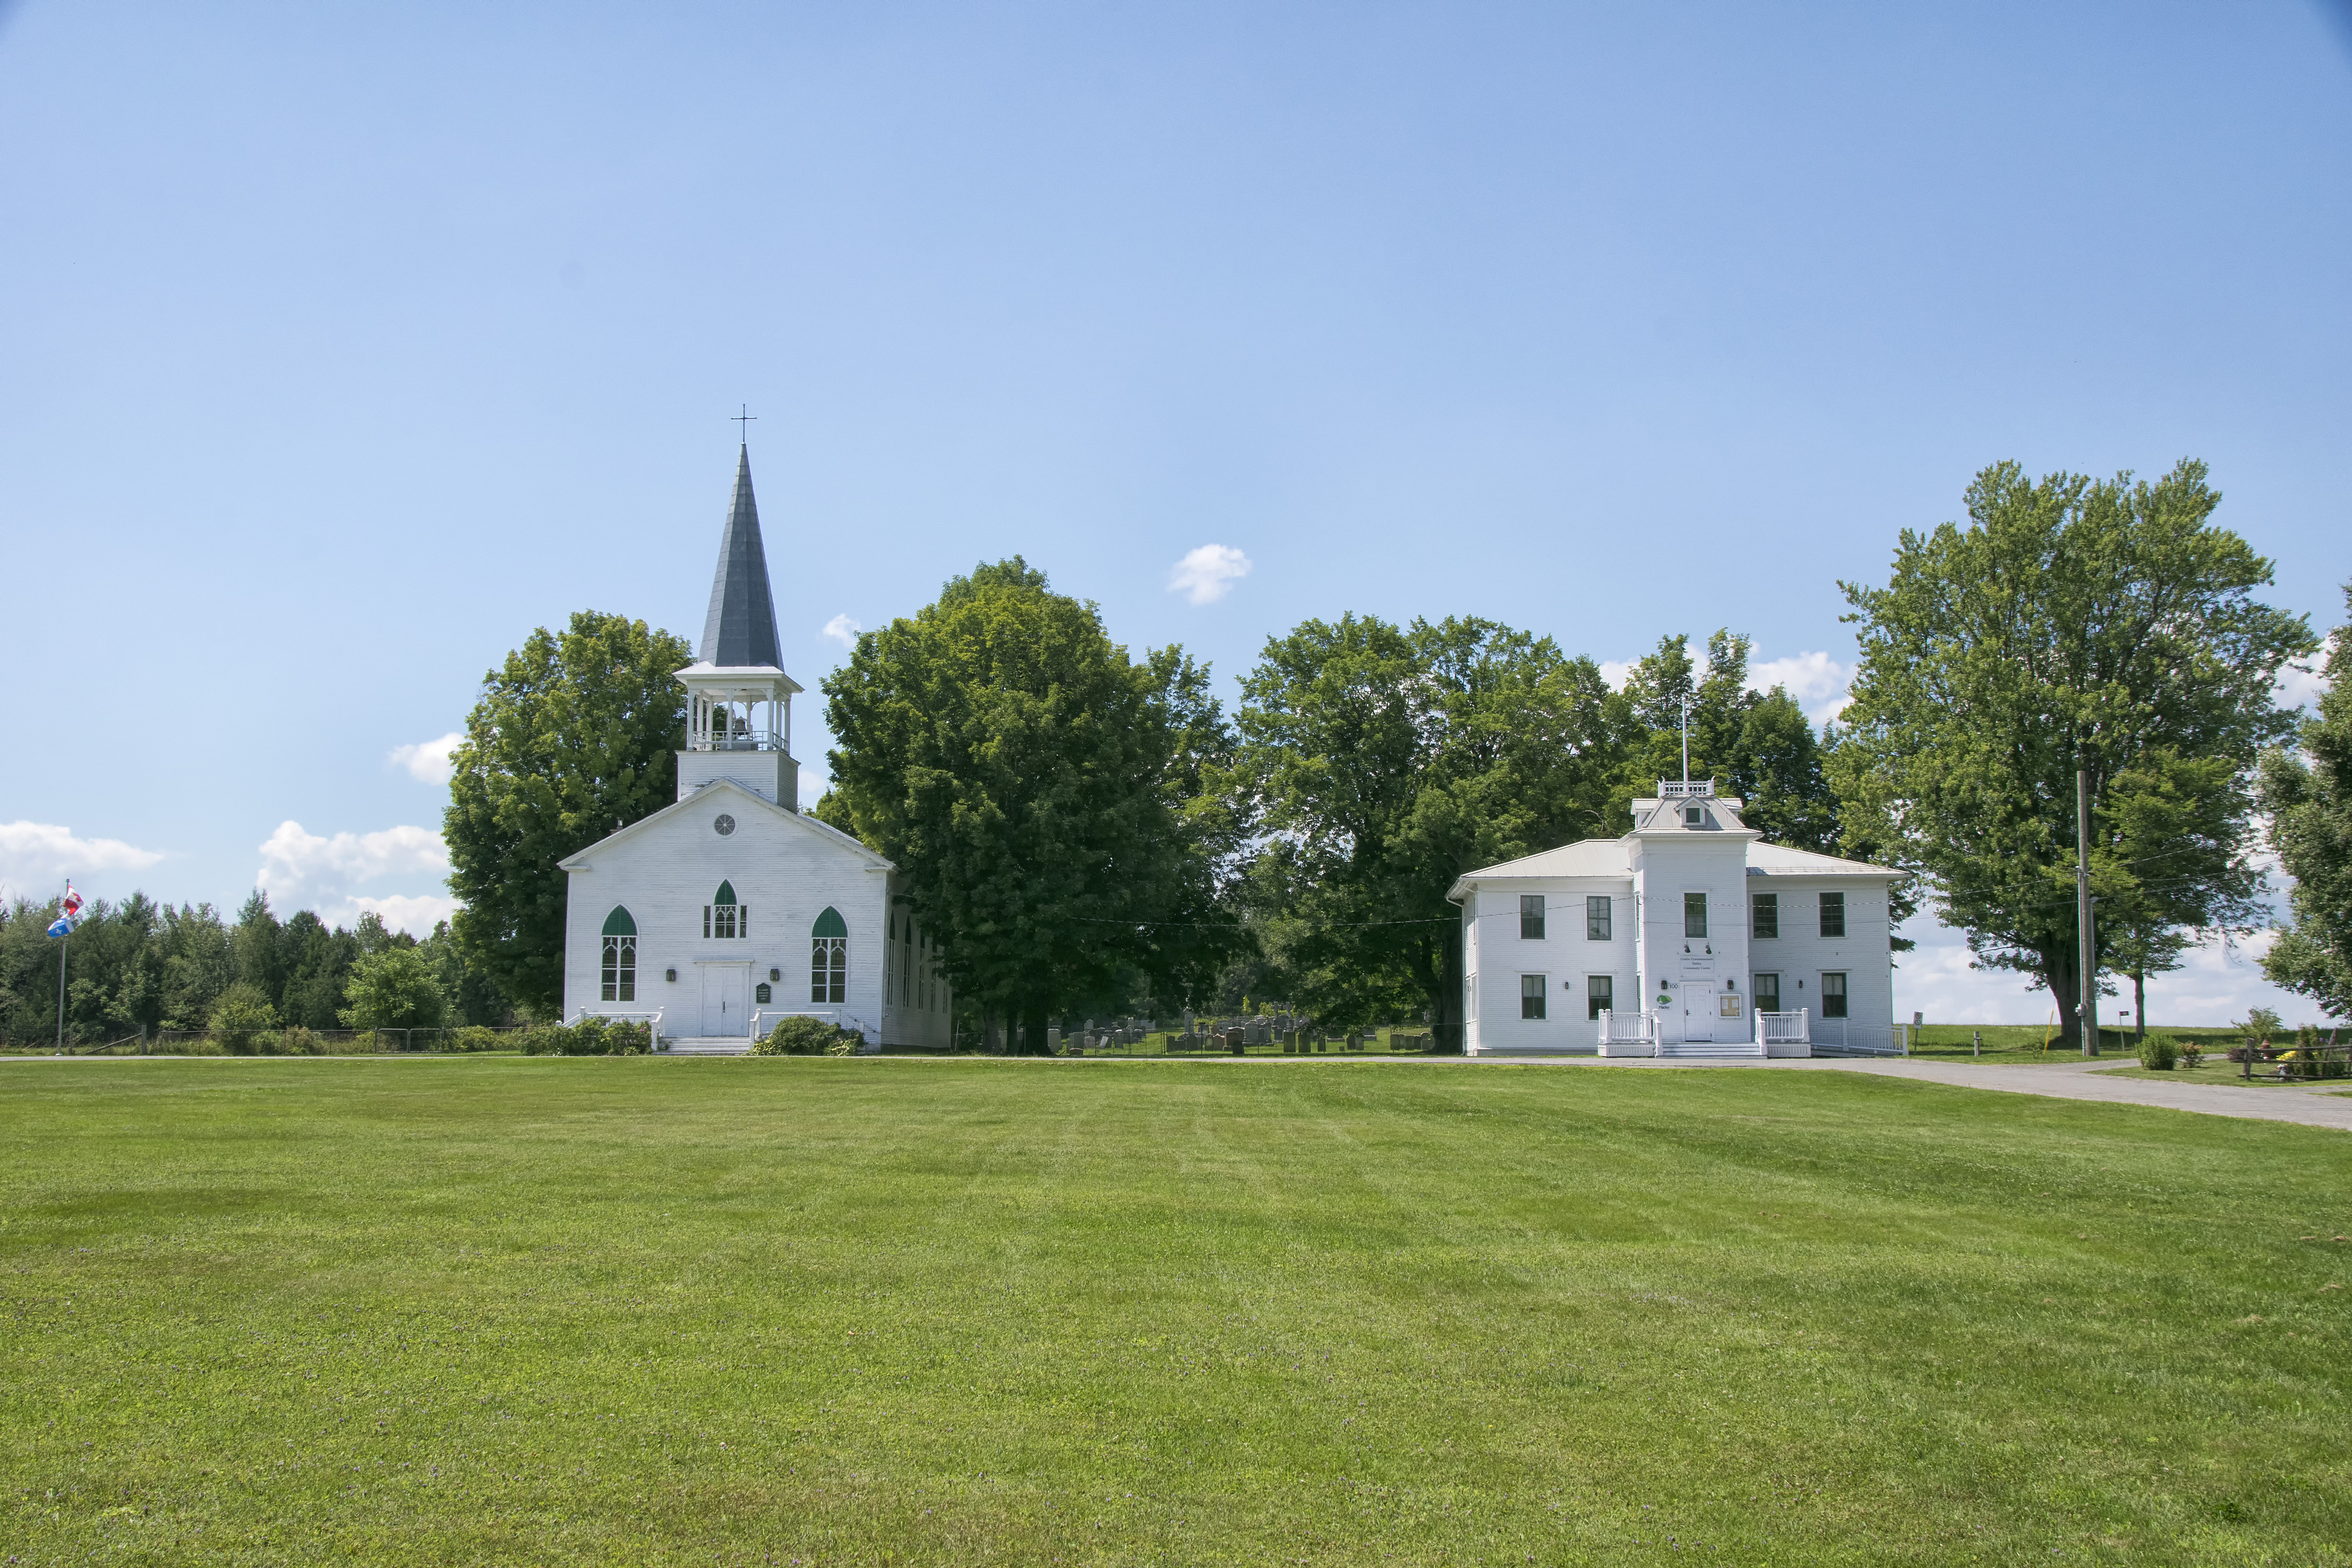
nature, lawn, building, chateau, property, church, chapel, place of worship, canada, monastery, estate, quebec, sherbrooke